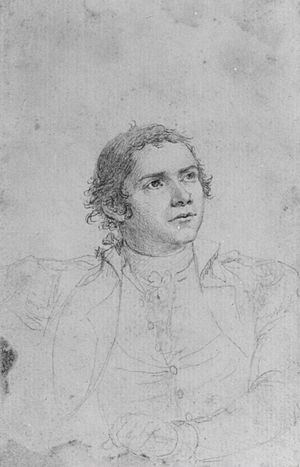
Hugh Mercer (1726-1777)
Hugh Mercer, var engelsk soldat og læge, som gjorde tjeneste i den engelske hær under Syvårskrigen.